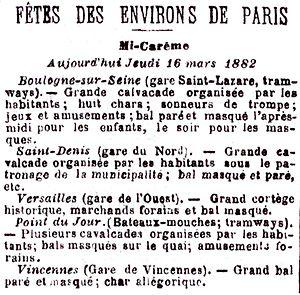
Annonce des festivités de la Mi-Carême 1882 dans la banlieue de Paris.
La Mi-Carême à Paris, longtemps appelée également Fête des Blanchisseuses, est de facto au moins depuis le XVIIIᵉ siècle la fête des femmes de Paris dans le cadre du très féminin Carnaval de Paris.